Zena Assi

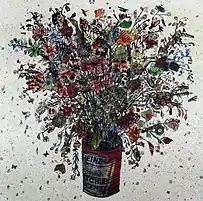
Title: 'Put it in a Heinz Tomato Ketchup tin'- Mixed media on canvas- Year 2017

In her ‘Portraits’ series, Zena addresses the relation and ambiguity between the city and its inhabitants, emphasizing the idea that while trying to shape our surroundings, with its regulations and requirements, we end up being shaped ourselves by the structure we’ve built, conformed to its dimensions. Her portraits are city people, with city habits and city looks. The artist uses different supports to translate portraiture.